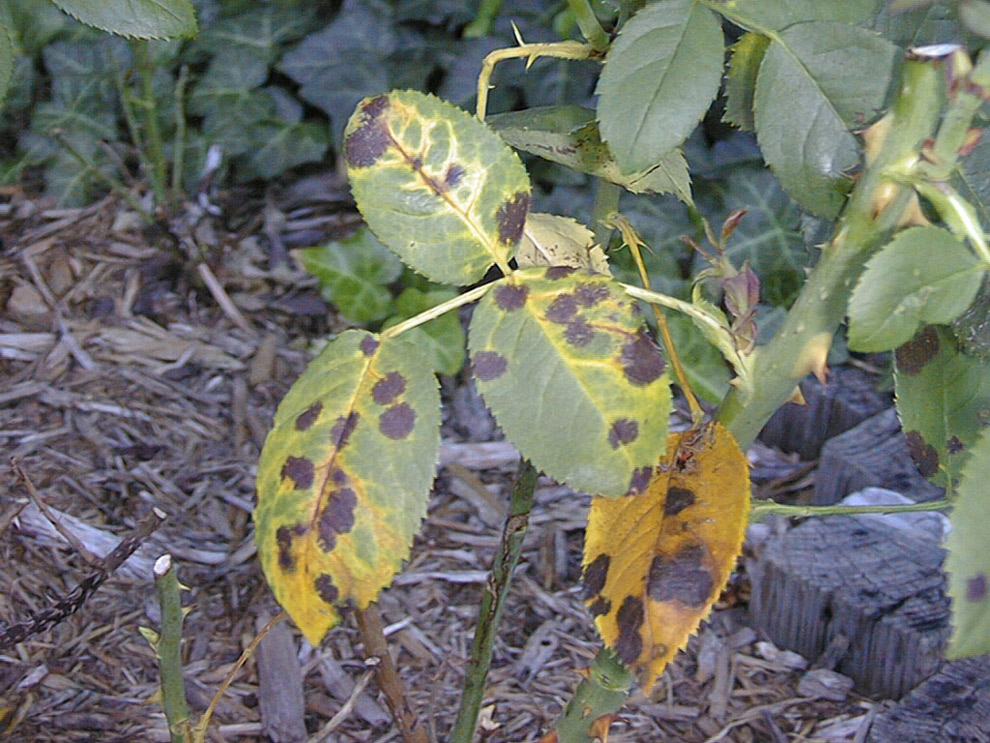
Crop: apple
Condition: scab